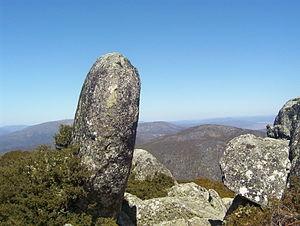
Le parc national de Namadgi est situé dans la partie sud ouest du Territoire de la capitale australienne, jouxtant le Parc national du Kosciuszko en Nouvelle-Galles du Sud. Situé à 40 km de Canberra, il couvre environ 46 % du territoire de la capitale. Il possède une partie de l'extrémité nord des collines granitiques des Alpes australiennes et notamment le point culminant du territoire : le mont Bimberi. Sa végétation va des plaines herbacées aux prairies alpines en passant par les forêts d'eucalyptus pauciflora. La faune y est aussi variée: kangourous géants, wallabies, wombats, pies, perruches omnicolores, corbeaux. Les captages d'eau du parc fournissent à peu près 85 % de l'eau de Canberra.